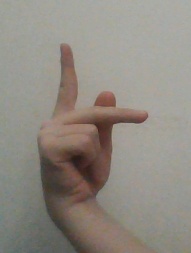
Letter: dha